Simhada Mari Sainya

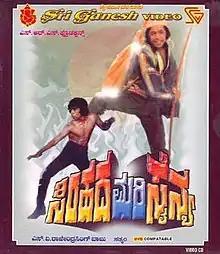
Film VCD cover

Simhada Mari Sainya is a 1981 Indian Kannada- language children's film directed by Rajendra Singh Babu. It stars Arjun Sarja (credited as Master Arjun Sarja), Amrish Puri, Baby Indira, Baby Rekha and an ensemble of other child actors. It won two awards at the 1981–82 Karnataka State Film Awards — Best Editor (K. Balu) and Best Female Child Actor (Baby Rekha). The film is notable for a scene that involves Arjun Sarja clinging onto a helicopter hovering at a height of 500 feet above the ground. The film was selected for the Paris and Moscow International Film Festivals. Later it was dubbed in Hindi as "Aaj Ke Sholey" by Jaya Bachchan.